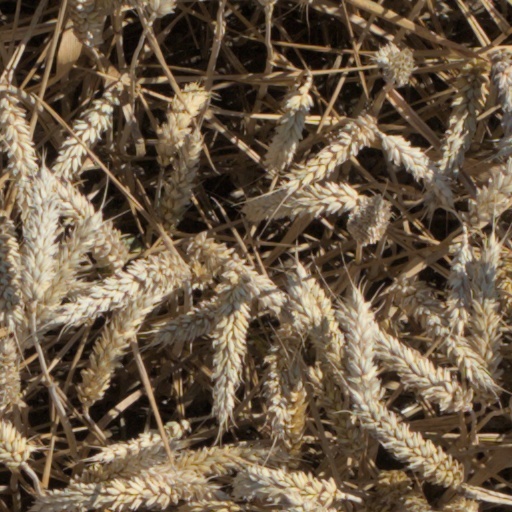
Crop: wheat